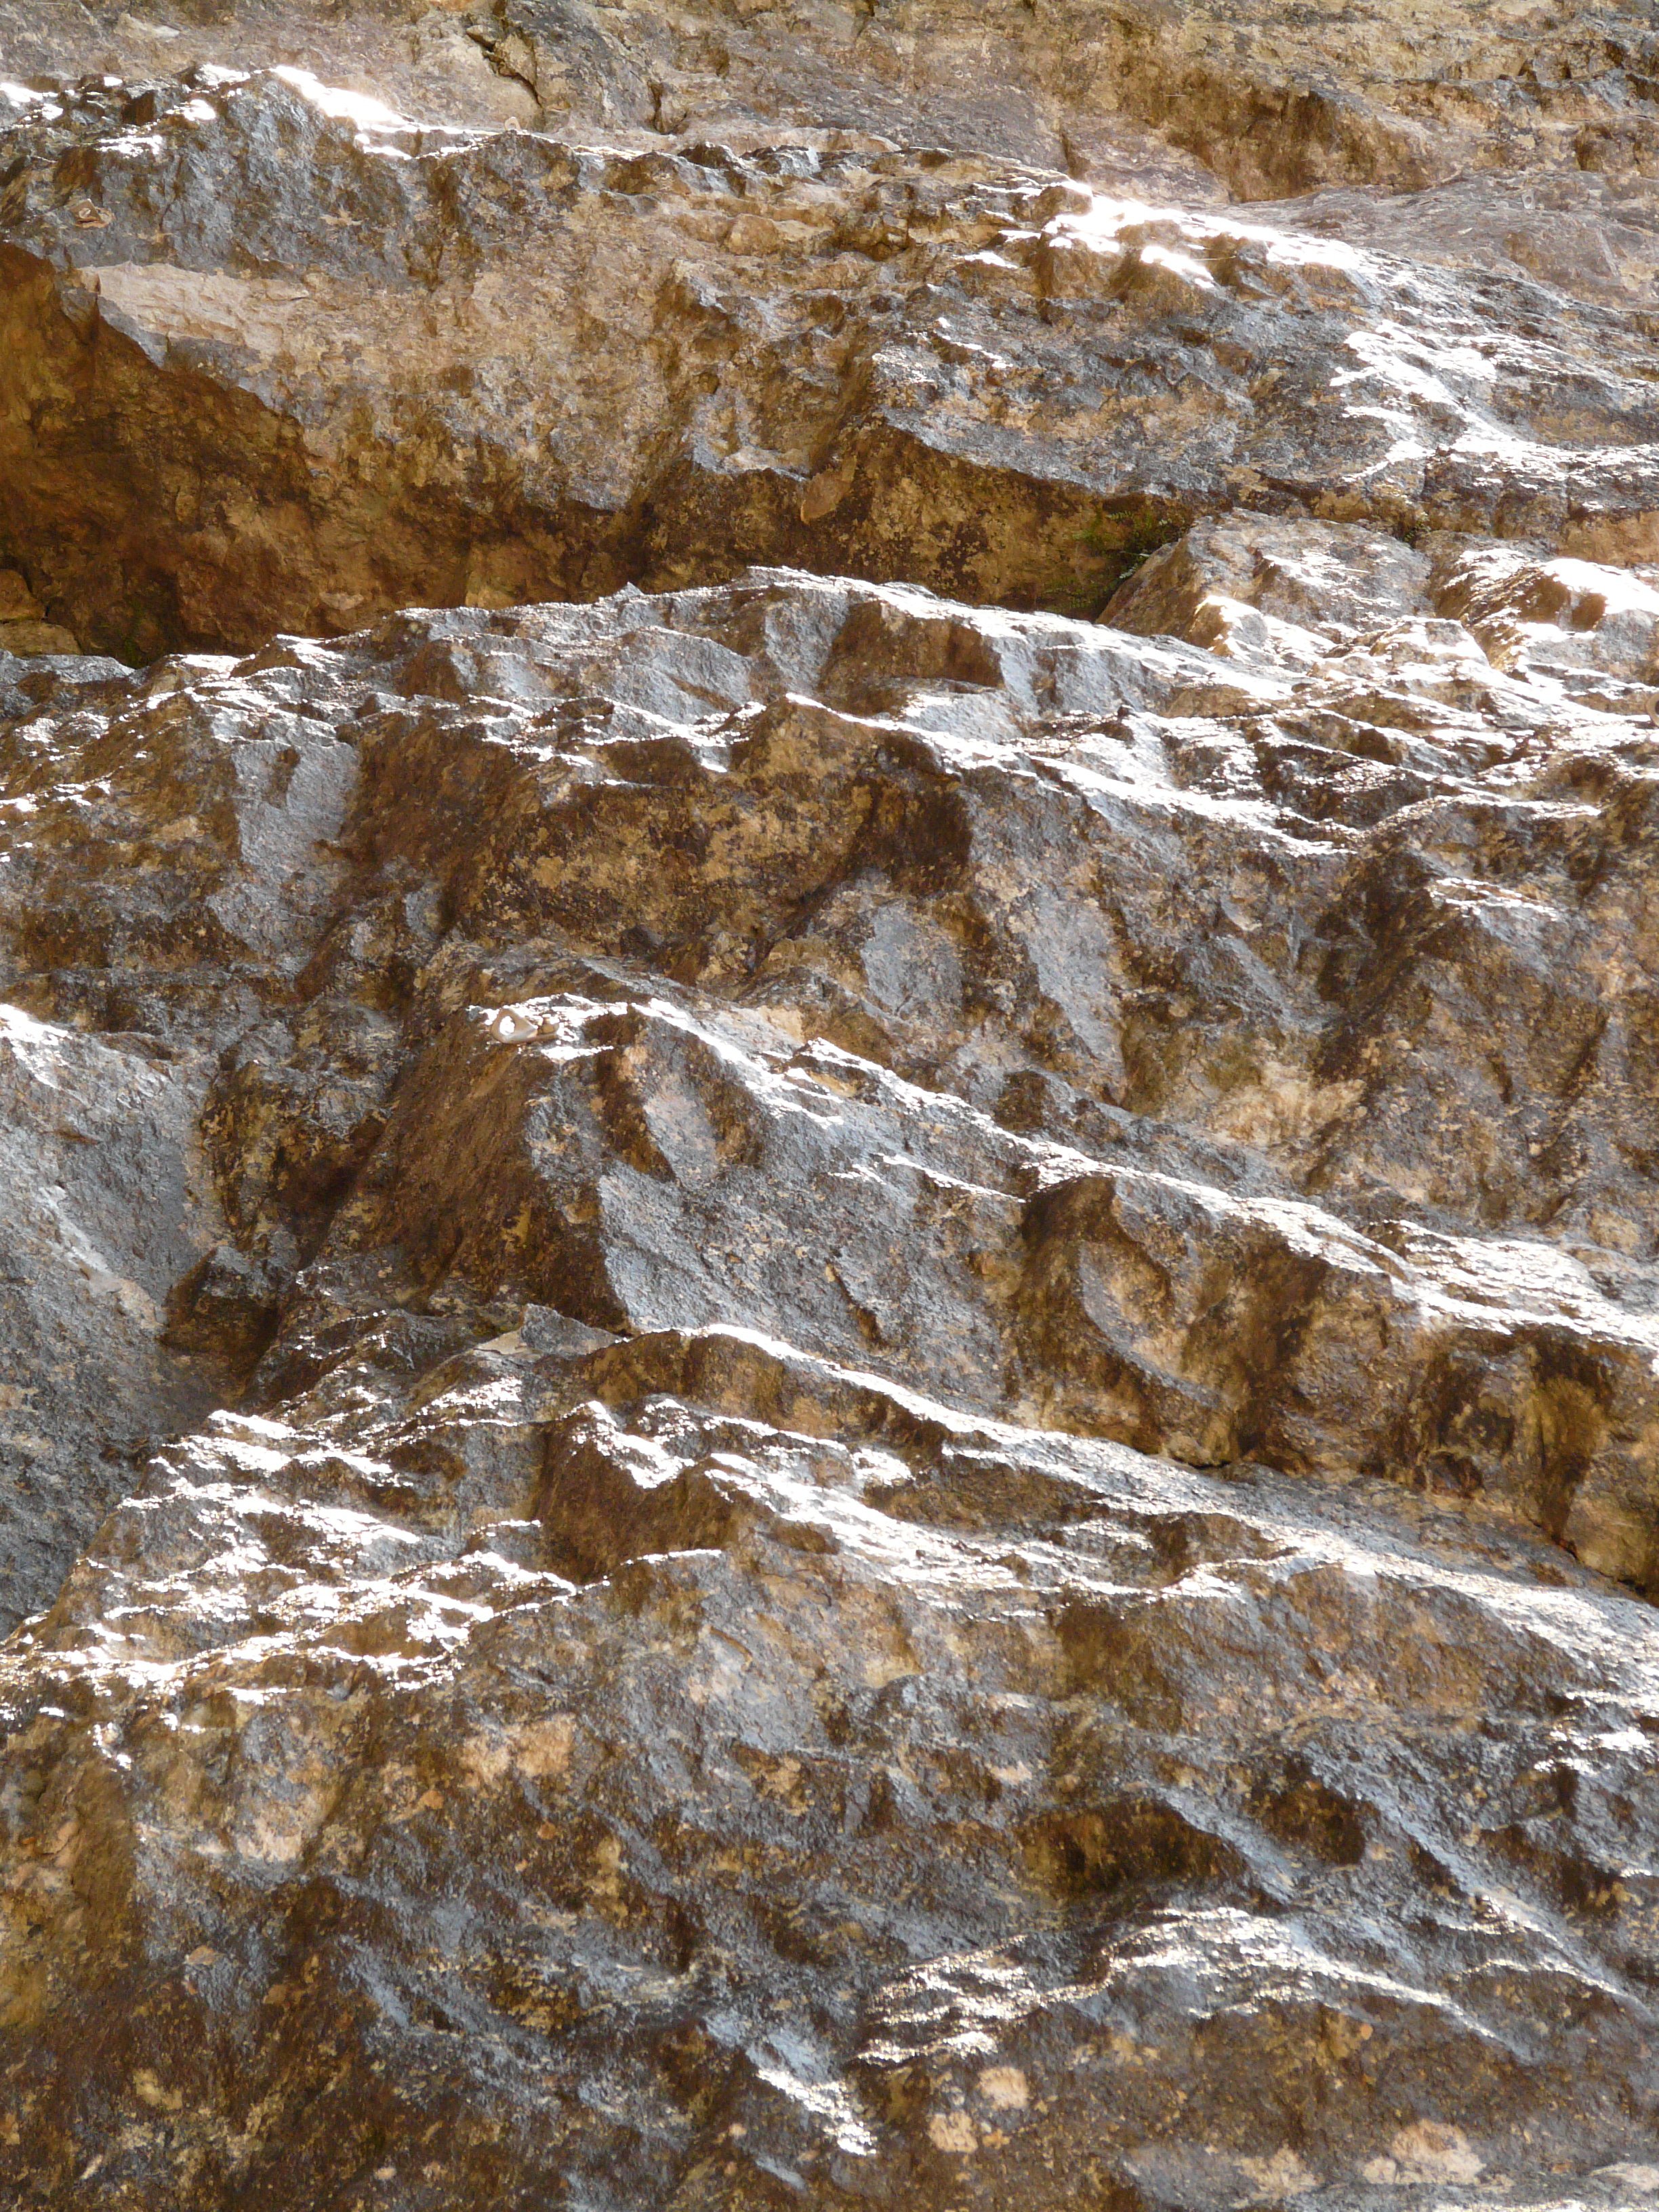
rock, texture, wet, wall, stone, formation, soil, stone wall, terrain, material, rock wall, sparkle, geology, outcrop, bedrock, ancient history